Desert Mounted Corps

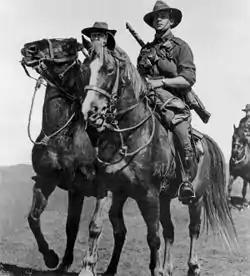
Australian Light Horsemen

The first operation planned for the Desert Mounted Corps was to break through the Turkish lines, in southern Palestine, which stretched for from Beersheba in the east to the Mediterranean coast at Gaza in the west. Once Beersheba was secured the mounted troops would be concentrated on the British right to cut off and destroy the retreating Turkish forces. Any mounted attack on Beersheba would require a march of over dry and unknown country. So prior to the attack a reconnaissance of the Turkish positions was carried out mapping tracks and wadi crossings. Chauvel deployed his corps, with one division forward occupying a lightly held line between Shellal and El Gamli. Which was also responsible for short patrols into no man's land and longer patrols to reconnoitre the Turkish defences. A second division supported the front line based around Abasan el Kebir. While the third division was resting at Tel el Marrakeb. Each month the divisions moved around so no one division spent longer at the front than was necessary.